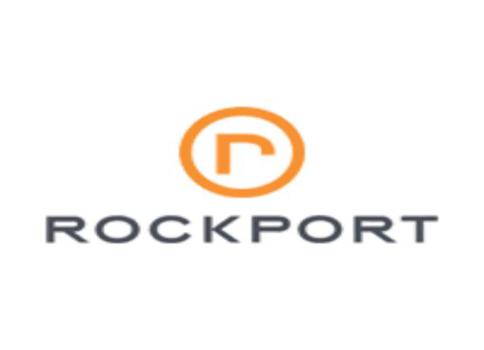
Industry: Clothes